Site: brandenburg
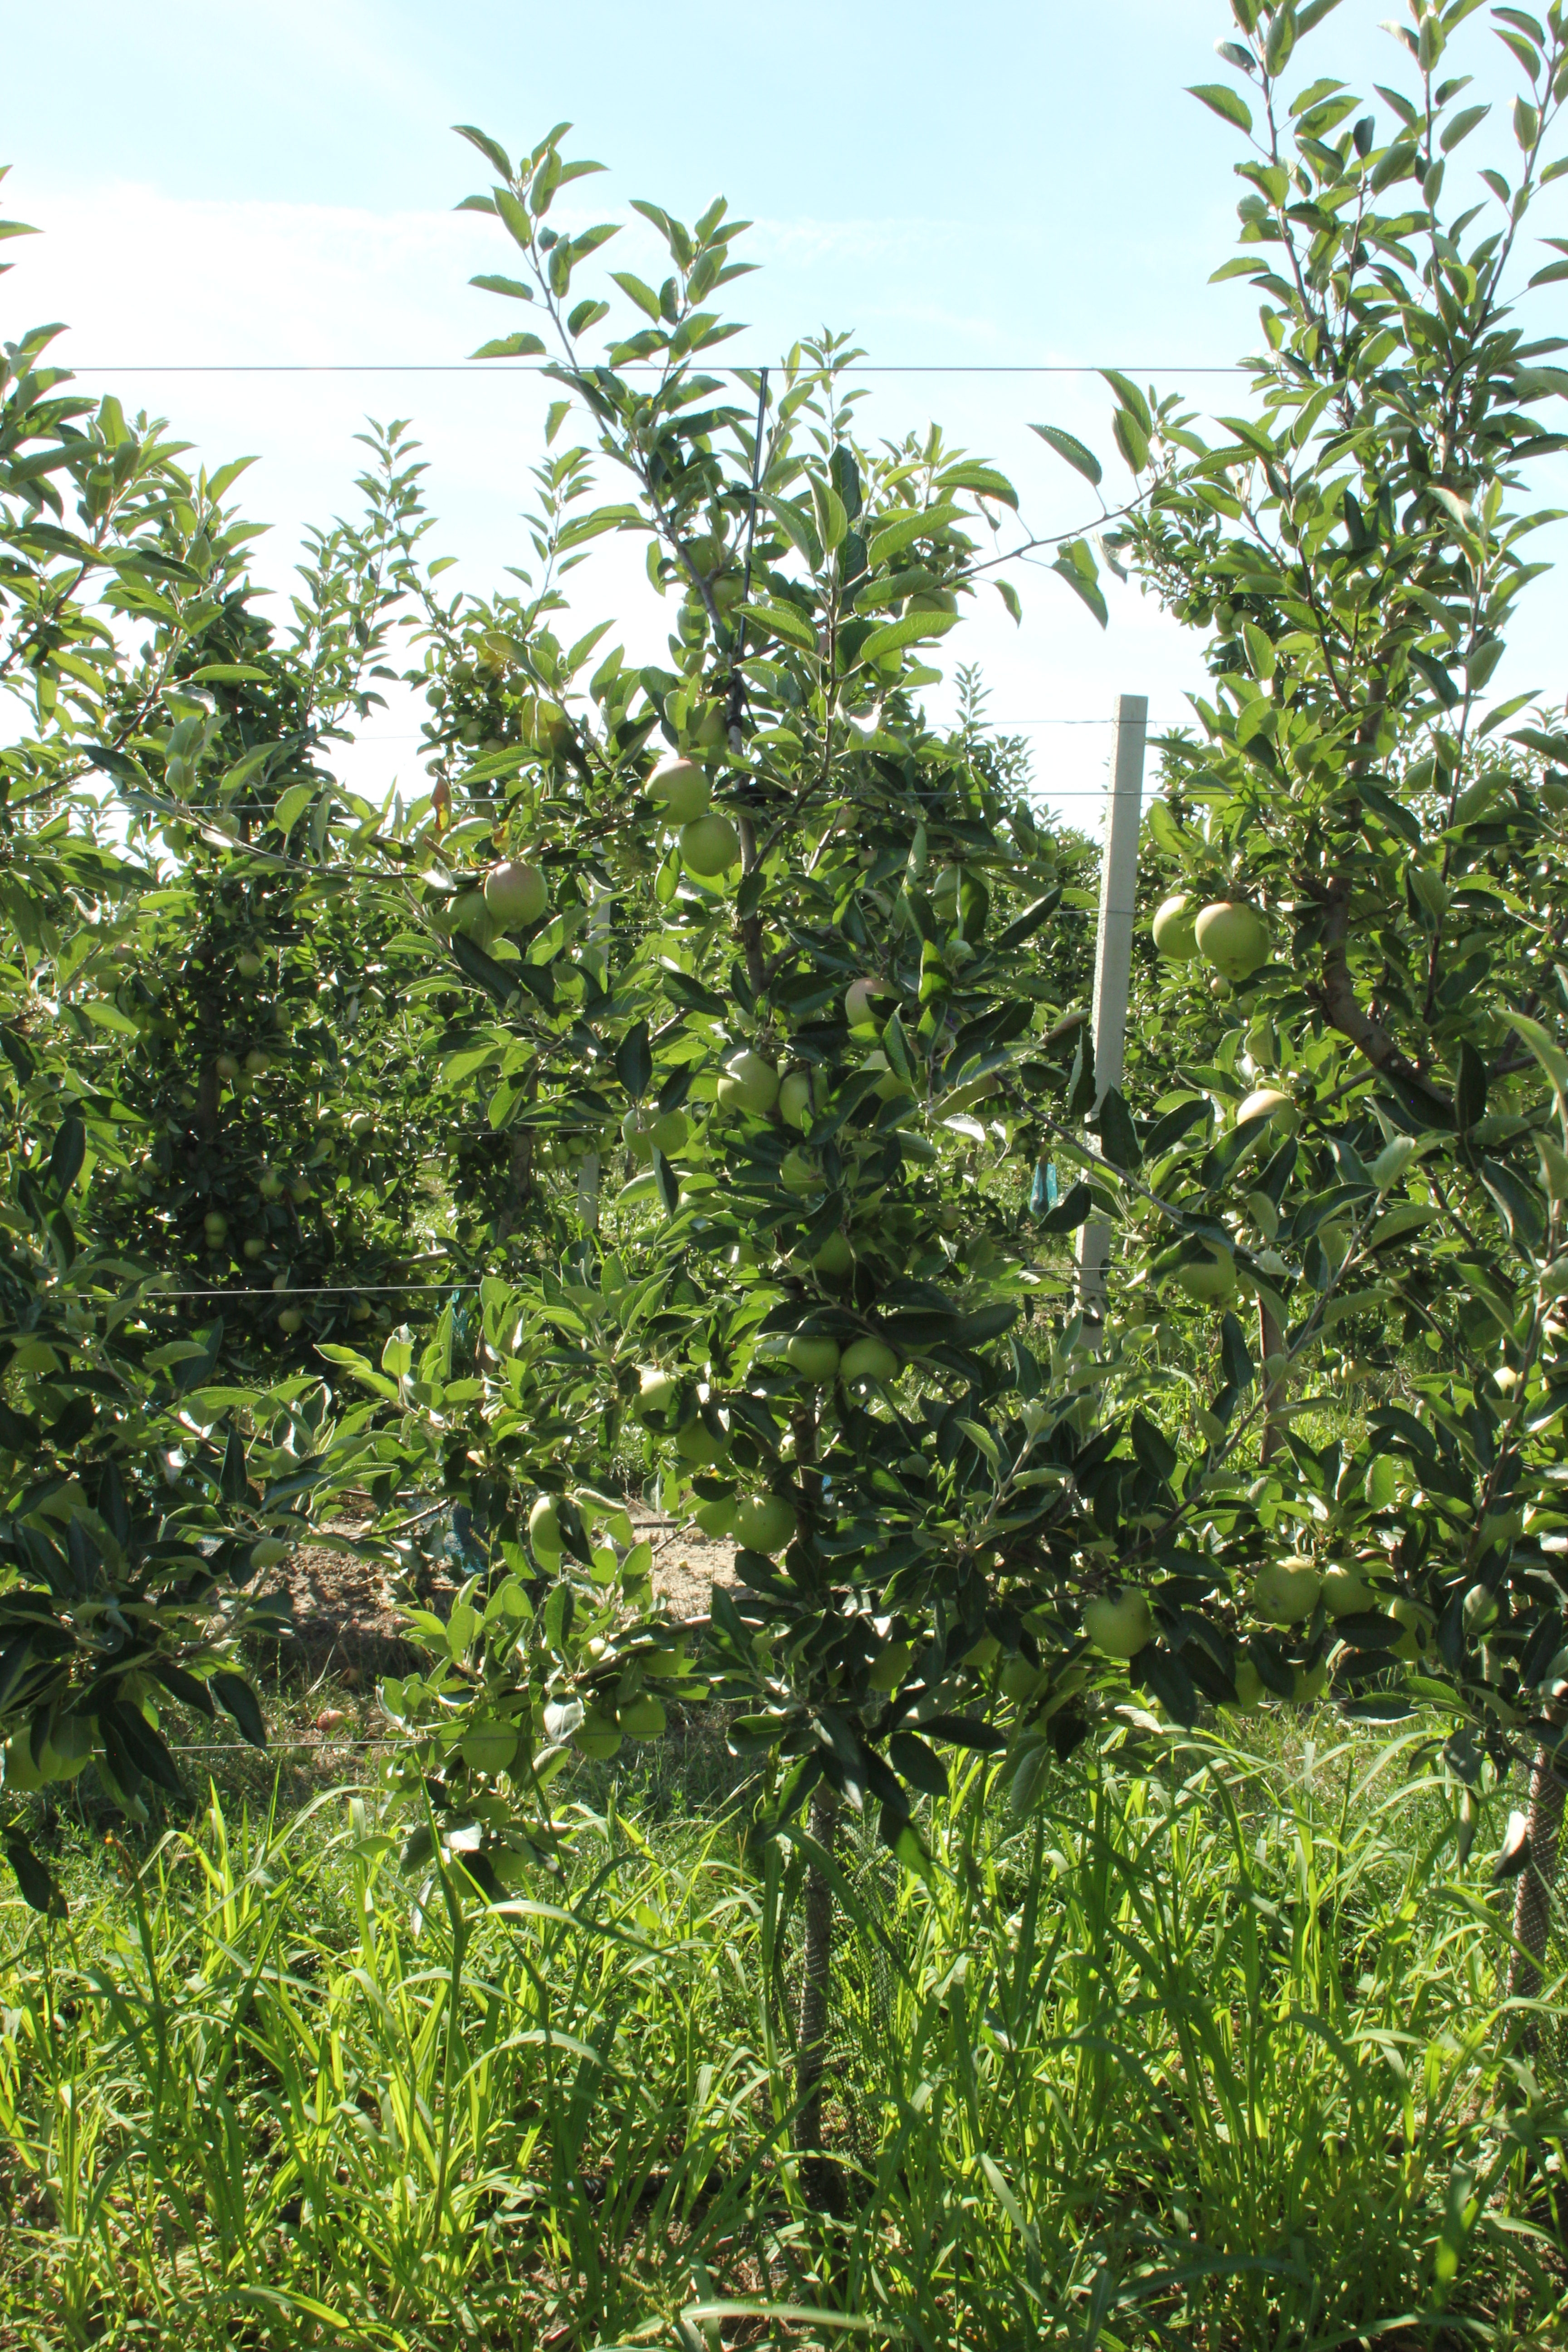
Growth stage (BBCH 77): Development of fruit